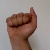
The image shows a hand gesture representing the letter 'A' in Indian Sign Language.